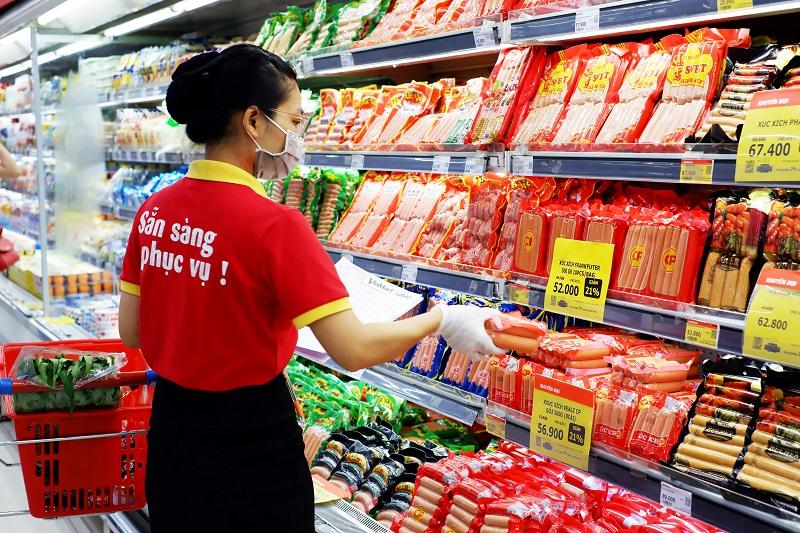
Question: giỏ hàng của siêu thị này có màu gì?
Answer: giỏ hàng của siêu thị này có màu đỏ